Casey Range

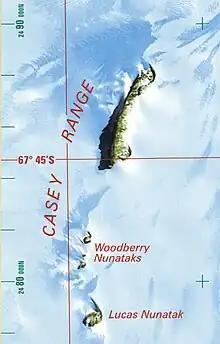
Satellite image map of Casey Range

The Forbes Glacier originates on the east of the Casey Range, about south of the Holme Bay coast.